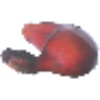
Label: red_banana